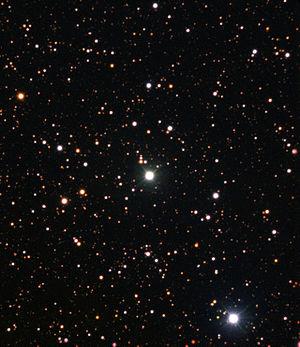
Le lithium est l'élément chimique de numéro atomique 3, de symbole Li. C'est un métal alcalin, situé dans le premier groupe du tableau périodique des éléments.